Basilica of the Sacred Heart of Jesus, Kraków

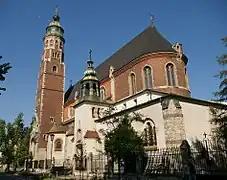
Basilica of the Sacred Heart of Jesus in Kraków

Basilica of the Sacred Heart of Jesus is a Roman Catholic church of the Jesuits in Kraków.